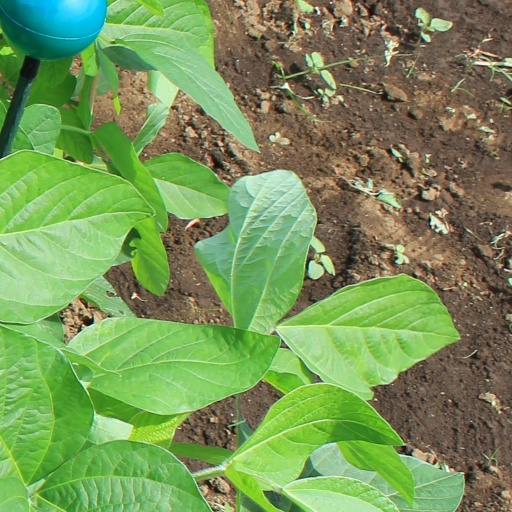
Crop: soybean